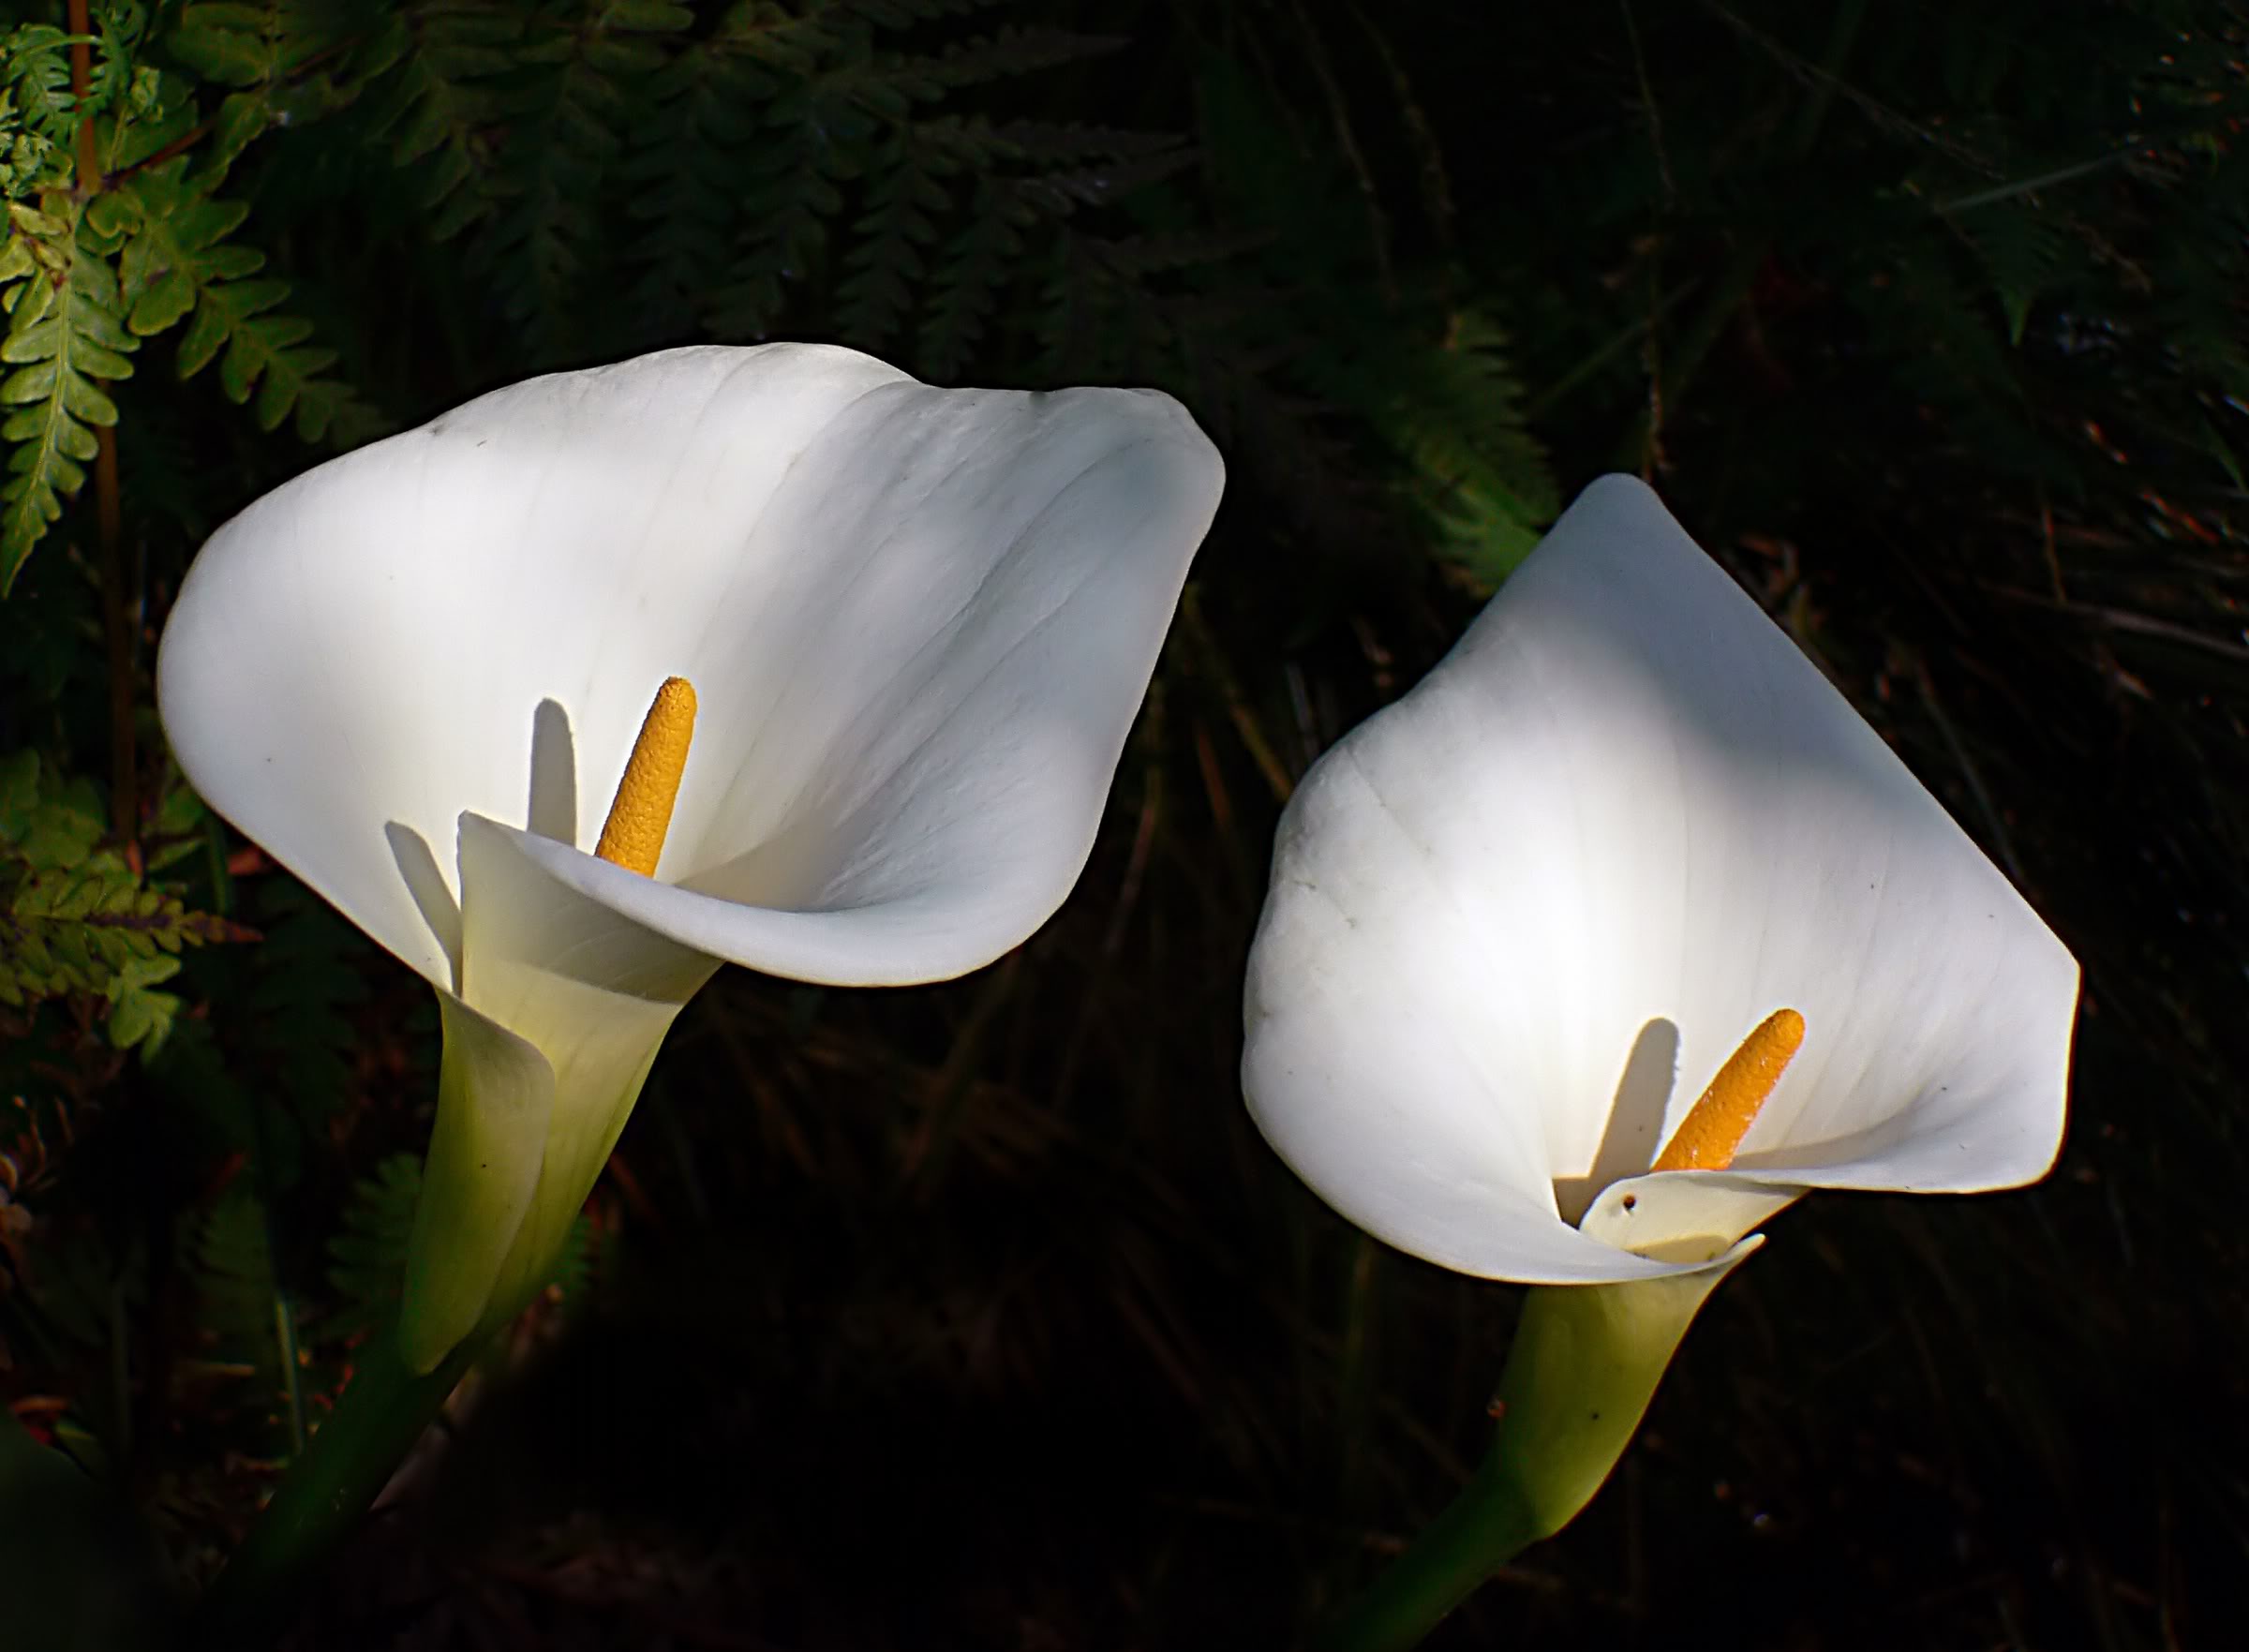
nature, light, plant, white, leaf, flower, petal, floral, green, botany, yellow, lighting, flora, colour, petals, lilies, gardens, lily, blooms, flowesr, arum, macro photography, flowering plant, land plant